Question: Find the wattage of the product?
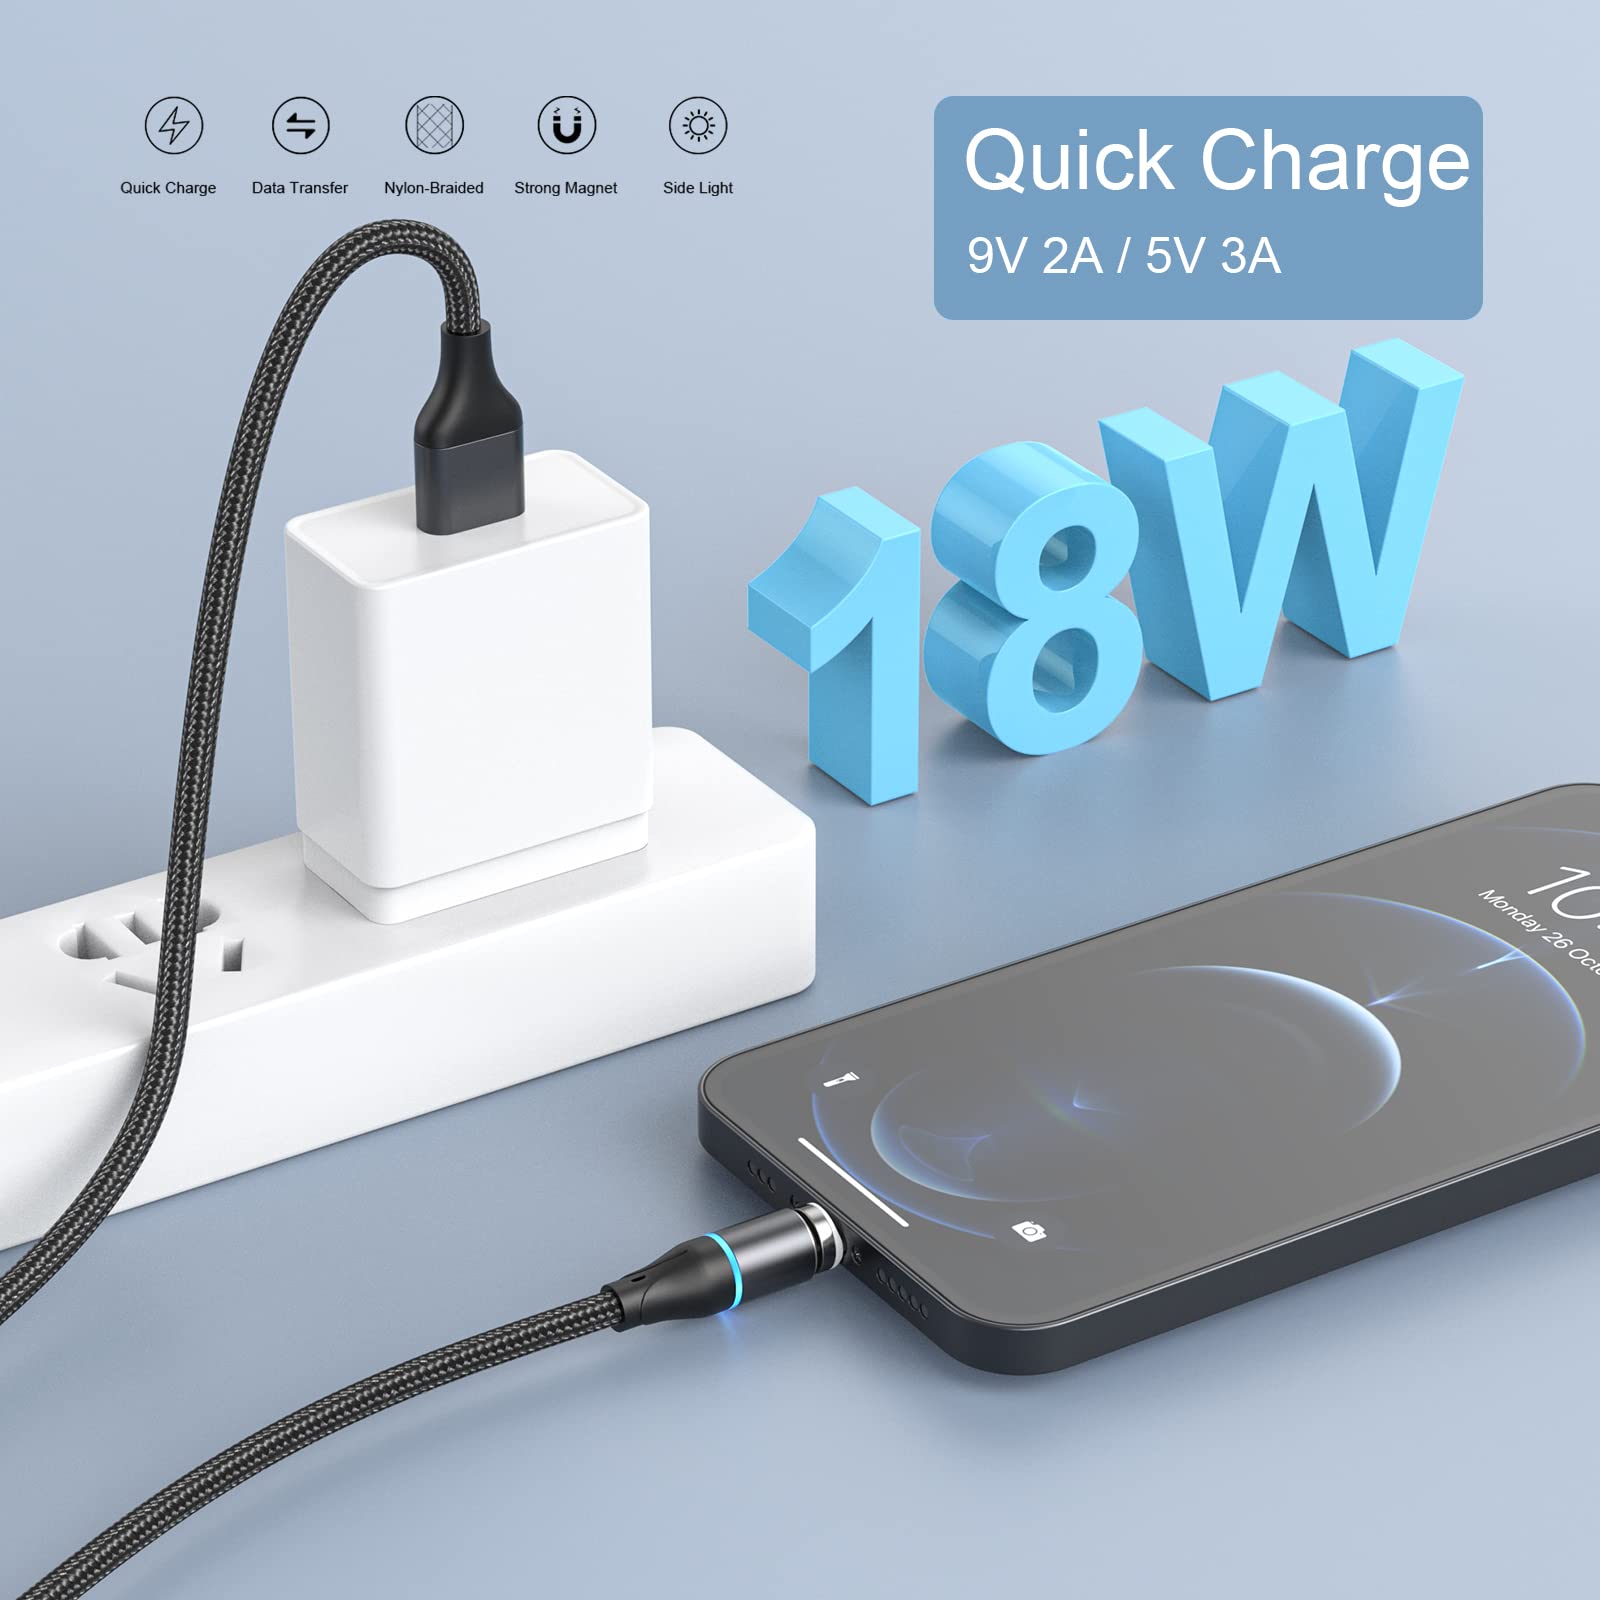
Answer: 18.0 watt